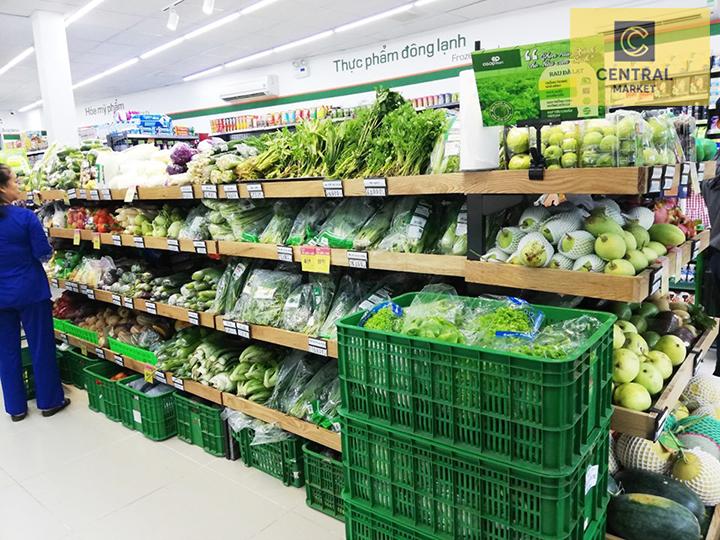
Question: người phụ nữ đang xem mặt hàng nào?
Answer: rau